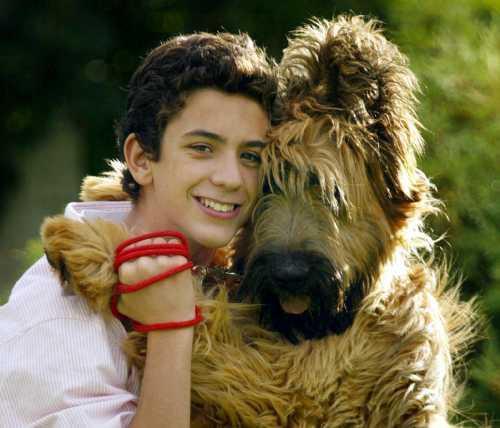
briard